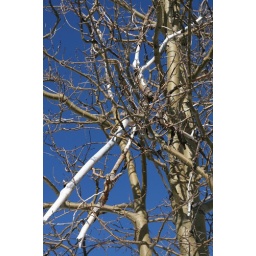
17. Evidence of storms - broken white branches in a bronze brown tree